West Bower Manor

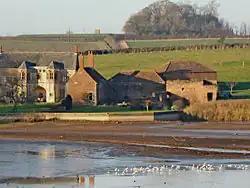
West Bower Manor on the banks of Durleigh reservoir

West Bower Manor (also known as Durleigh Manor) in Durleigh within the English county of Somerset was largely built in the 15th century. It is a Grade II* listed building.